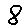
Label: 8